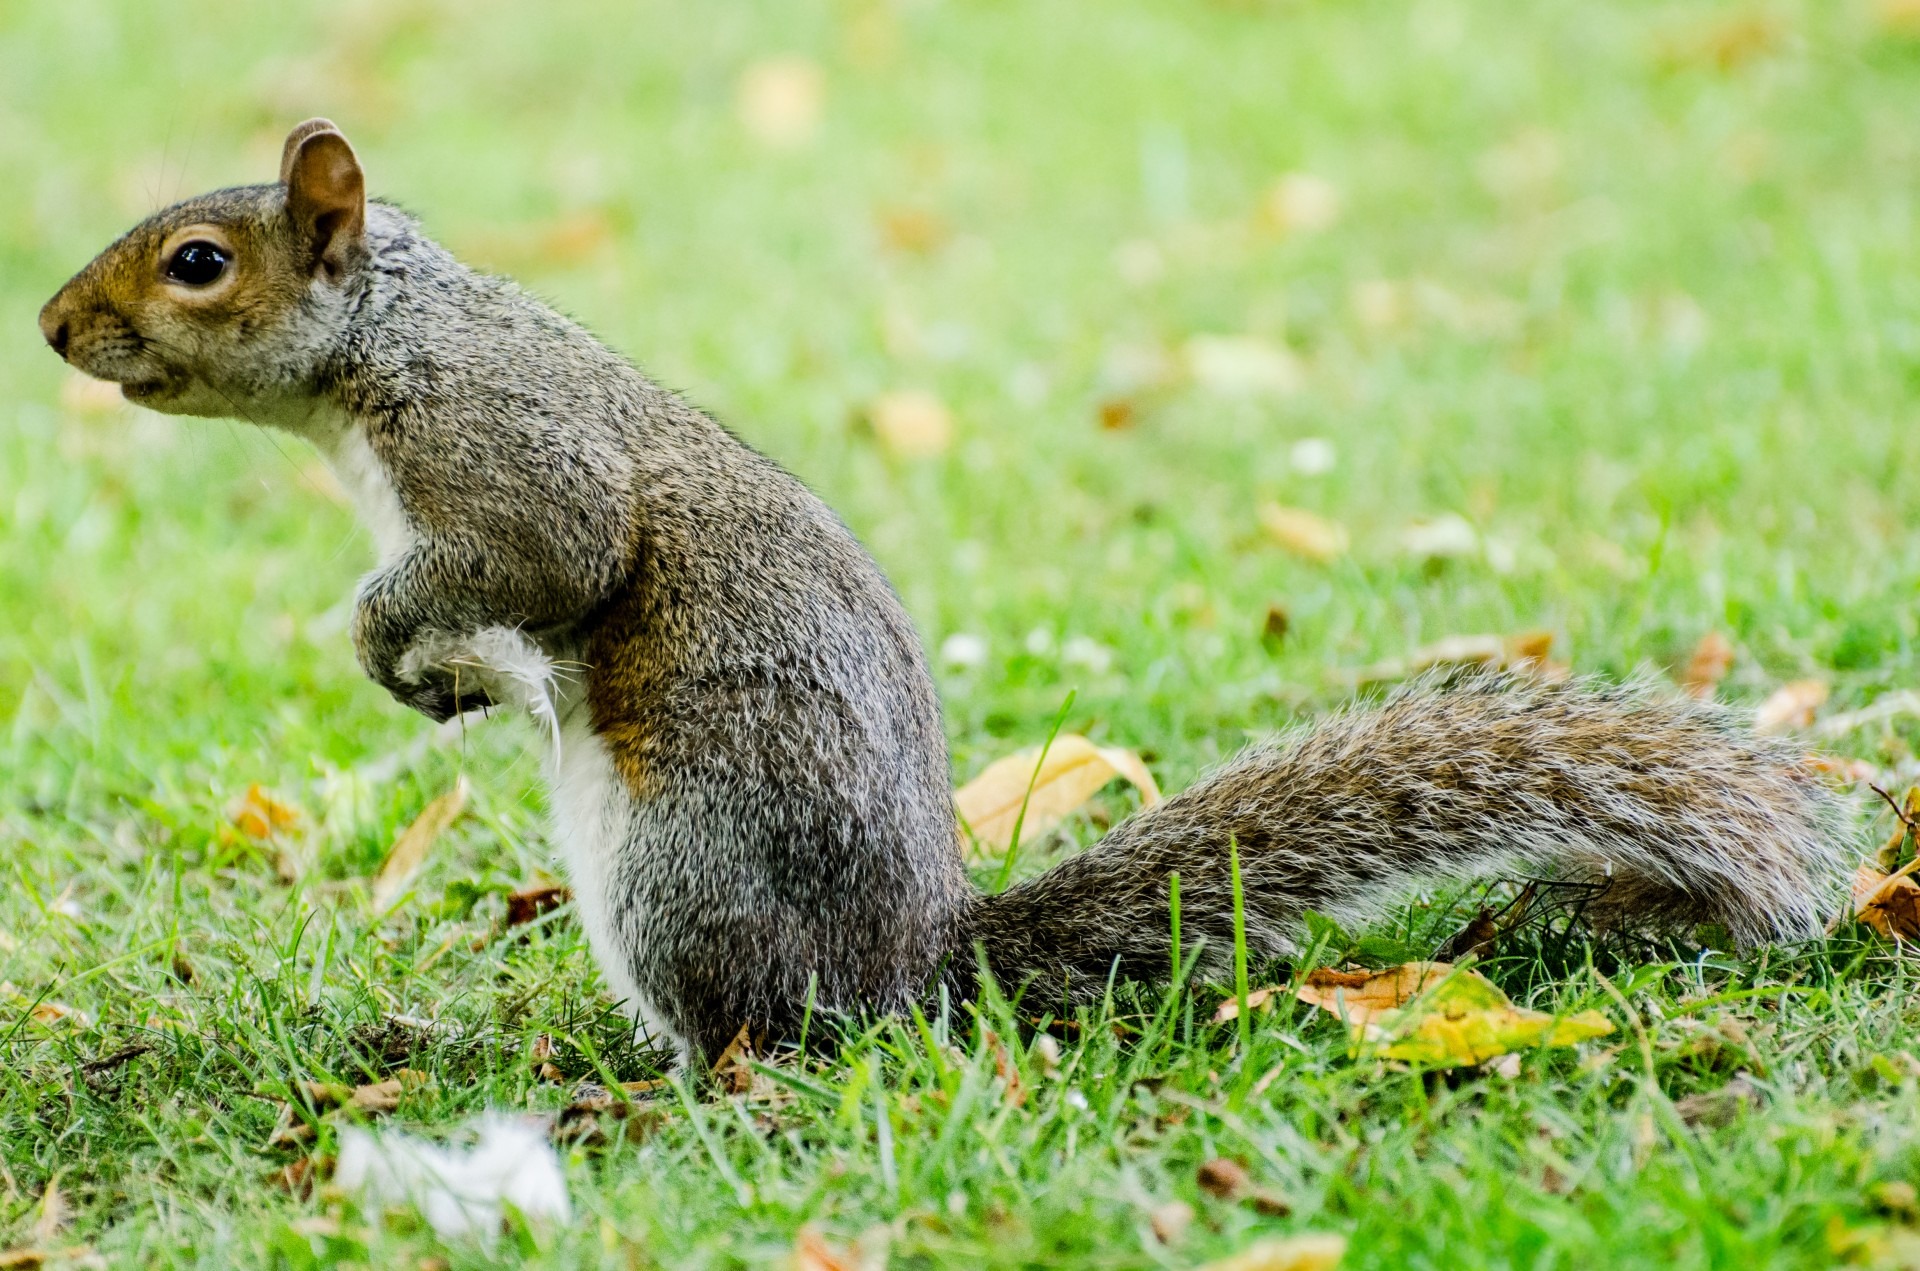
nature, grass, stem, bark, wildlife, mammal, gray, squirrel, rodent, fauna, close up, whiskers, animals, vertebrate, marmot, fox squirrel